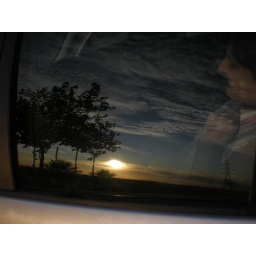
sunset by a car glass